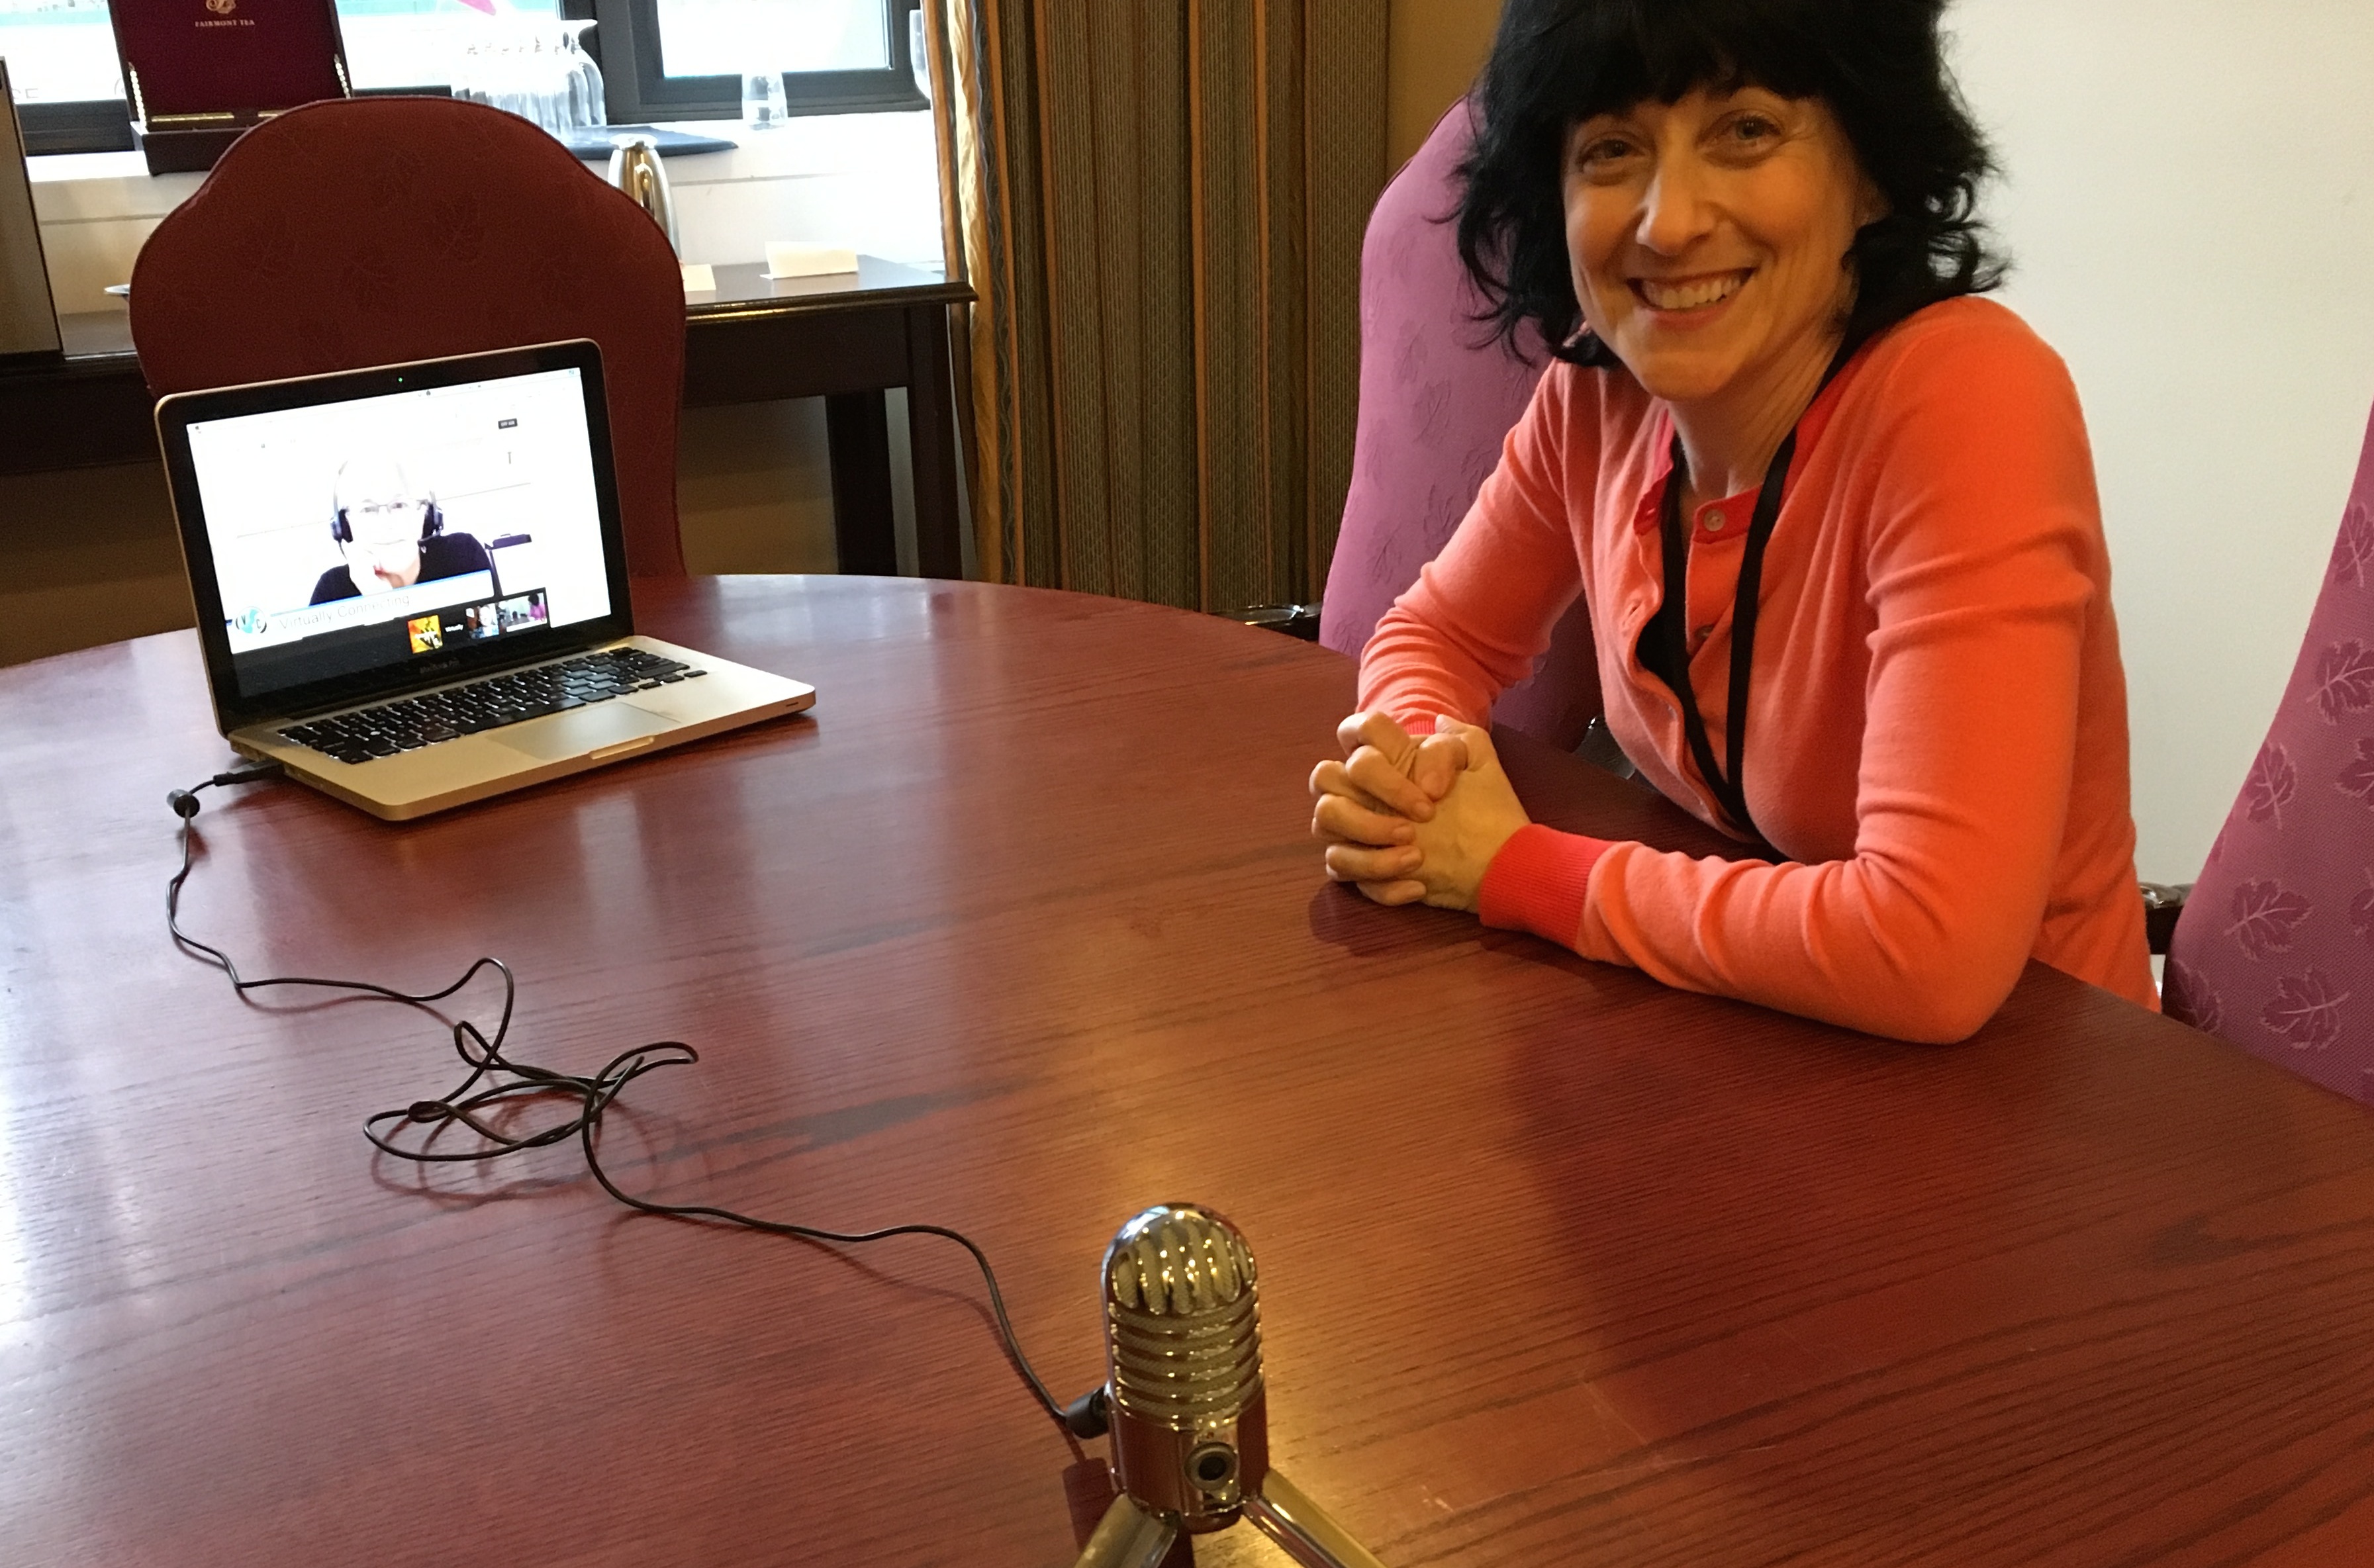
table, wood, technology, floor, communication, furniture, conversation, fun, design, opened15, flooring, electronic device